Takhat

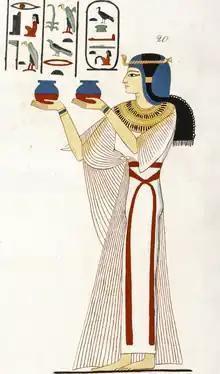
Drawing of a painting depicting Takhat offering two vases

Takhat was an ancient Egyptian princess and queen of the 19th Dynasty, the mother of the usurper pharaoh Amenmesse.